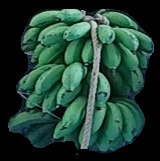
Variety: rasbale
Grade: grade2